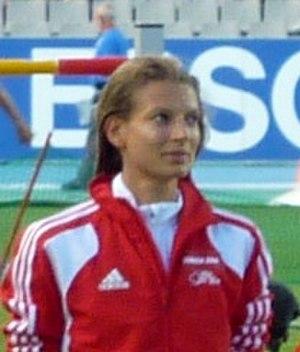
Béatrice Lundmark, née le 26 avril 1980, est une athlète suisse, spécialiste du saut en hauteur.